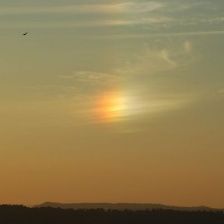
Cloud type: Cirrus